Biodiversity of New Zealand

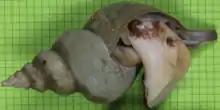
The siphon whelk "Penion ormesi" is a large, marine snail species endemic to New Zealand.

Of an estimated 20,000 species of New Zealand fungi, only about 4,500 are known. New Zealand also has two subspecies of endemic cetaceans, Hector's dolphin and its close relative Maui's dolphin.